2016 London mayoral election

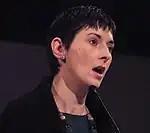
Caroline Pidgeon, Liberal Democrat candidate

The Liberal Democrats opened their selection process on 8 June 2015. Applications were due by noon on 22 June 2015 and six potential nominees stood to be candidates. Four of these were not shortlisted: Brian Haley, a former Labour councillor in Haringey, who also unsuccessfully stood for the Liberal Democrat candidacy in 2012; Teena Lashmore, a criminologist, community activist and Liberal Democrat candidate in Bethnal Green and Bow at the 2015 general election; Marisha Ray, a former councillor in Islington; and Paul Reynolds, former councillor. Of the remaining candidates, Duwayne Brooks OBE, former councillor in Lewisham, withdrew due to his commitments to a review of police stop and search powers. This left Caroline Pidgeon, leader of the Liberal Democrats on the London Assembly, as the only remaining candidate. She was selected, winning 90% of the 3669 votes on a 39% turnout, against the option to Re-Open Nominations, as announced on 17 September 2015.